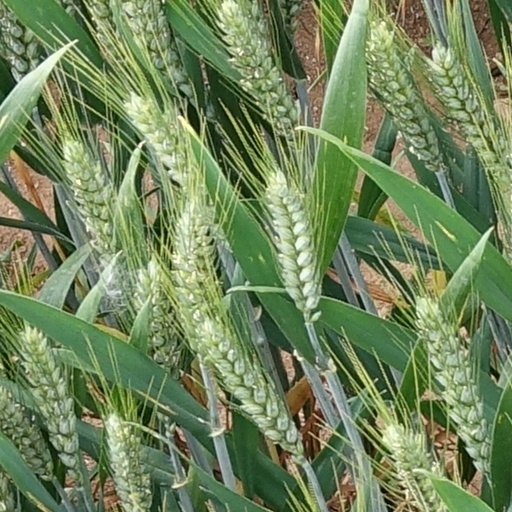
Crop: wheat